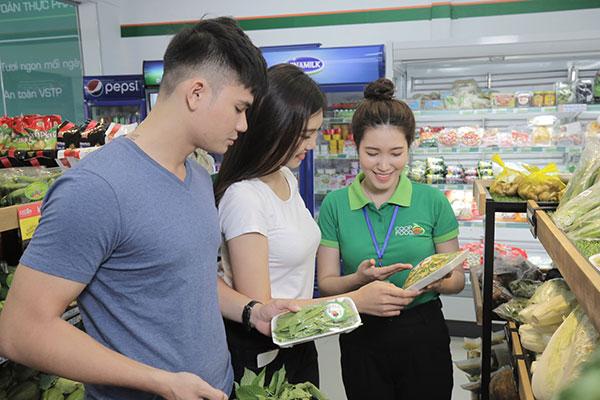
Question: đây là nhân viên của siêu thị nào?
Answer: coop food